Fukuoka Citizens Gymnasium

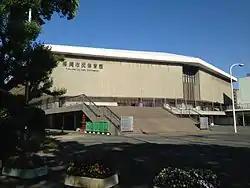

Fukuoka Citizens Gymnasium is an arena in Fukuoka, Fukuoka, Japan. It is the home arena of the Rizing Zephyr Fukuoka of the B.League, Japan's professional basketball league.